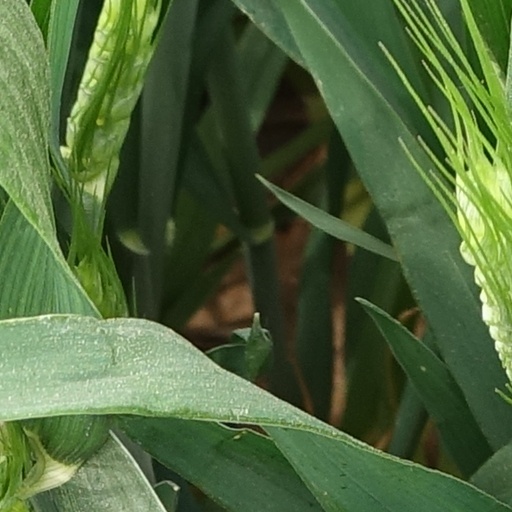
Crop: wheat